Ivan Fíla

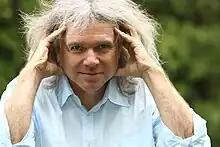

Ivan Fíla, alternate name Ivan Fila, is a Czech film director, screenwriter and producer.